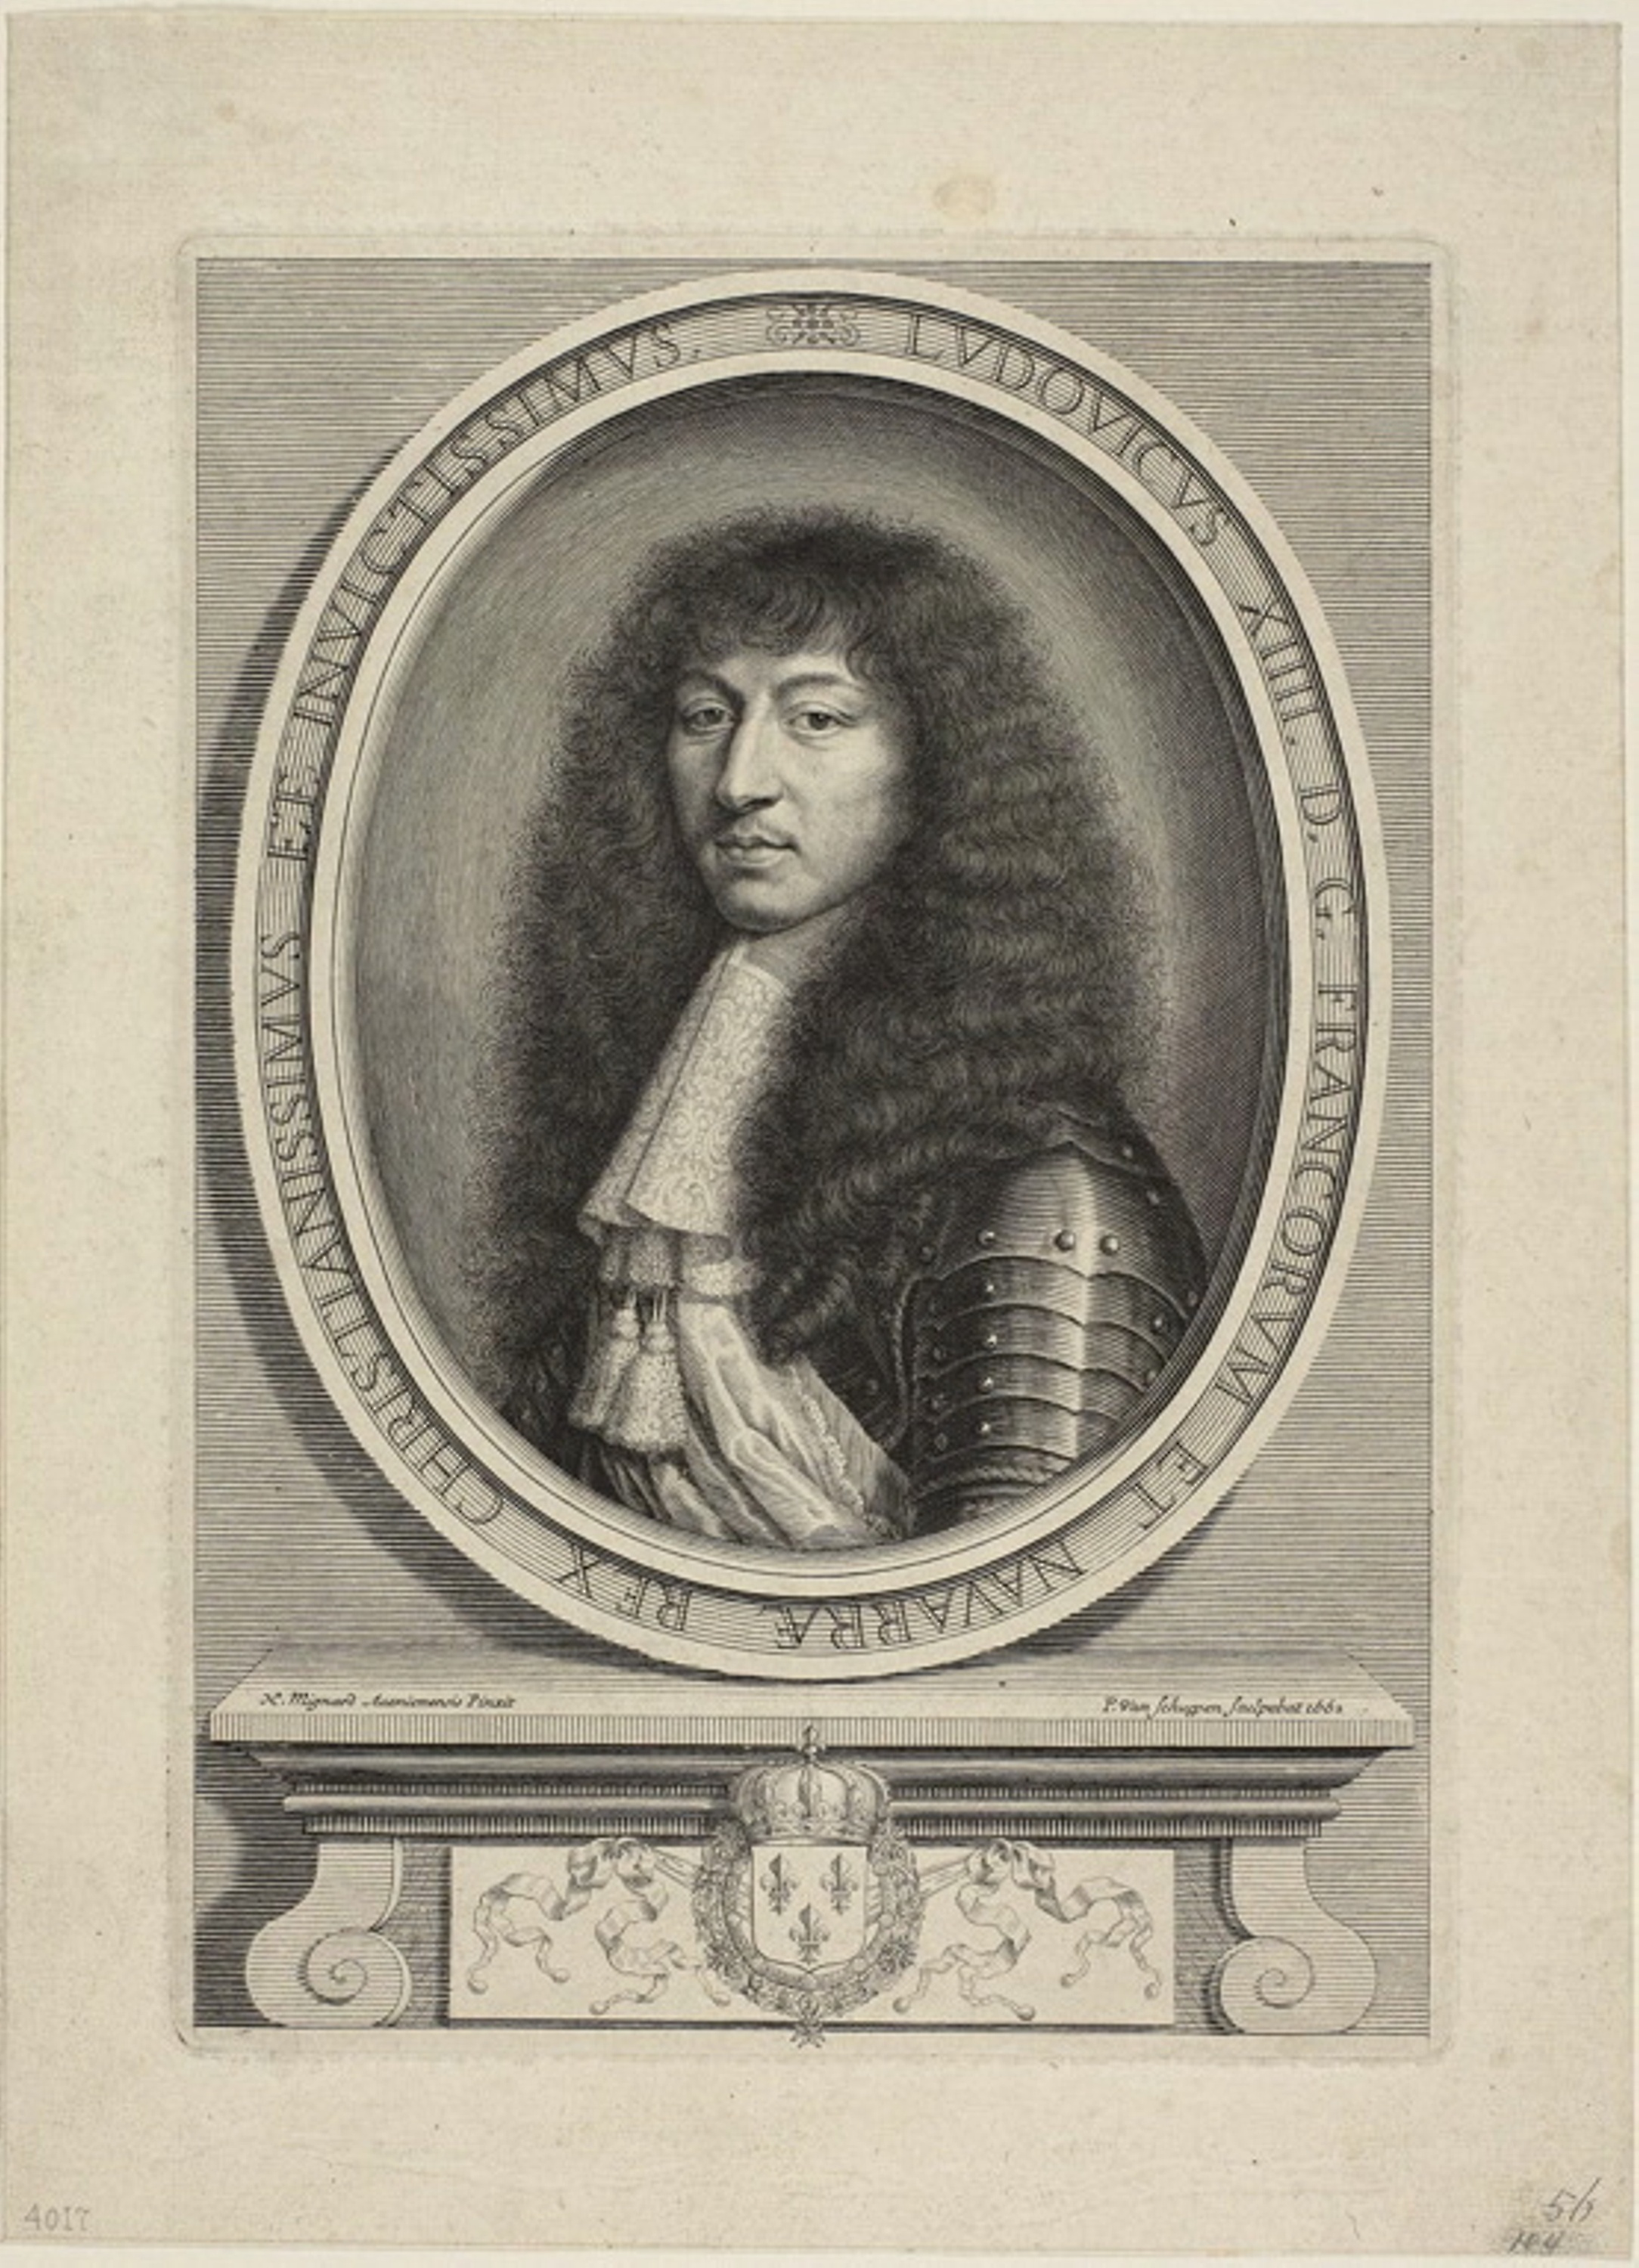
photograph, picture frame, history, black and white, portrait, artwork, art, stock photography, arch, visual arts